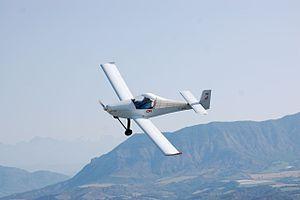
Le Colomban MC-30 Luciole est un ULM multi-axes conçu par Michel Colomban pour la construction amateur.
Un avion électrique est un aéronef dont la propulsion est assurée par un ou des moteurs électriques, alimentés par des batteries, des panneaux solaires ou des piles à combustible.
L'histoire de l'aviation peut se diviser en six périodes :
Un véhicule électrique est un moyen de déplacement dont la propulsion est assurée exclusivement par un ou plusieurs moteurs électriques. Il peut tirer son énergie de ressources embarquées comme une batterie électrique, ou être connecté à une source extérieure, par exemple via une caténaire. Le moteur peut être embarqué, comme dans le cas de la plupart des véhicules terrestres, ou extérieur comme dans le cas du transport par câble.